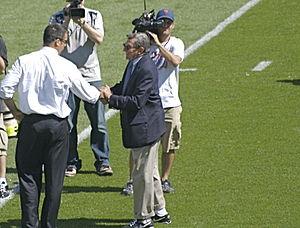
Joe Paterno, né le 21 décembre 1926 à Brooklyn et mort le 22 janvier 2012 à State College, est un joueur et entraîneur américain de football américain universitaire. Figure historique et emblématique des Nittany Lions de Penn State entre 1966 et 2011, il est l'entraîneur le plus victorieux de l'histoire du football américain universitaire avec 409 succès en Division I. Son image est toutefois ternie en fin de carrière à cause de soupçons de négligence dans une affaire d'agressions sexuelles sur mineurs.